The Wizard of Zao

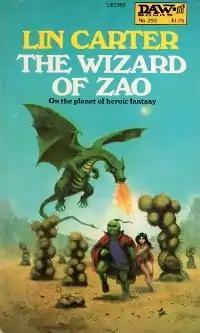
cover of "The Wizard of Zao"

The Wizard of Zao is a fantasy novel by American writer Lin Carter, the second book of the Chronicles of Kylix series. It was first published in paperback by DAW Books in June 1978.